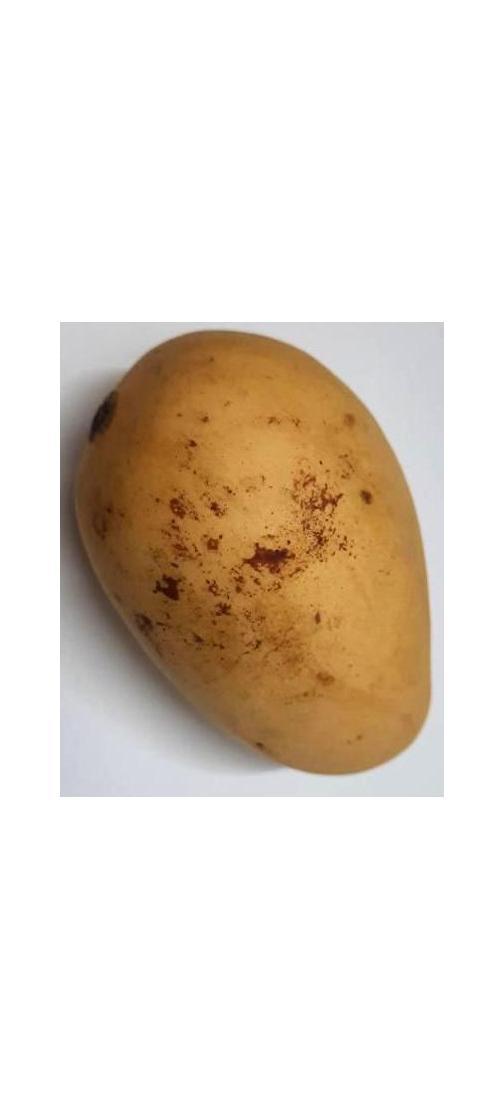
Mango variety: Katimon